SN 1987A

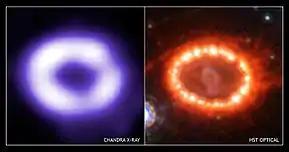
The expanding ring-shaped remnant of SN 1987A and its interaction with its surroundings, seen in X-ray and visible light.

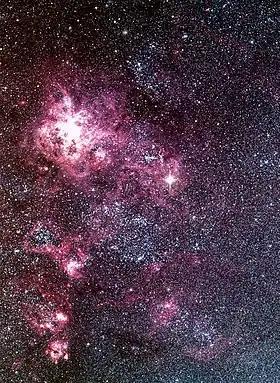
Supernova 1987A is the bright light source at the centre of the image, near the Tarantula Nebula

SN 1987A was a Type II supernova in the Large Magellanic Cloud, a dwarf satellite galaxy of the Milky Way. It occurred approximately from Earth and was the closest observed supernova since Kepler's Supernova in 1604. Light and neutrinos from the explosion reached Earth on February 23, 1987, and it was designated "SN 1987A" as the first supernova discovered that year. Its brightness peaked in May of that year, with an apparent magnitude of about 3, brighter than the constellation's brightest star, Alpha Doradus.